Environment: real
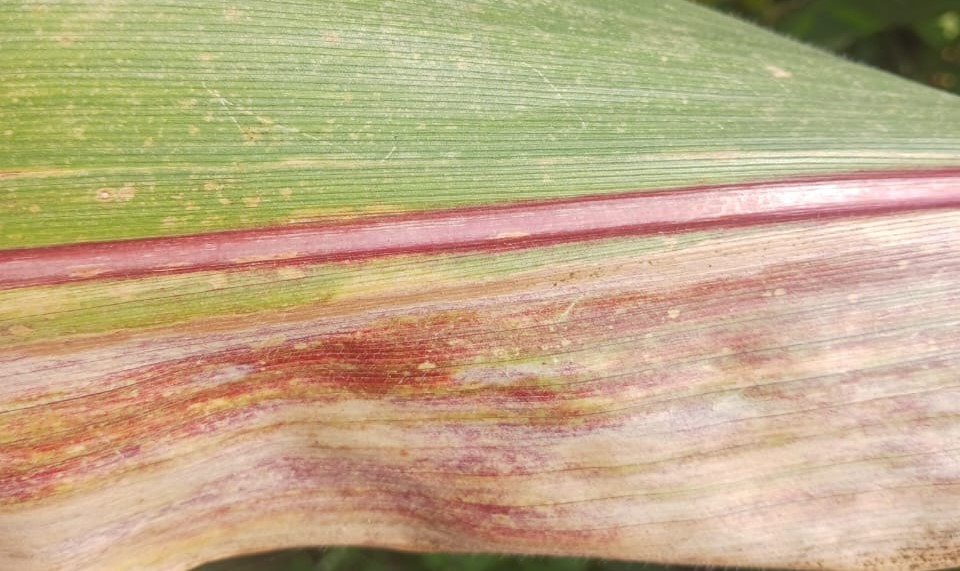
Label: phosphorus_deficiency